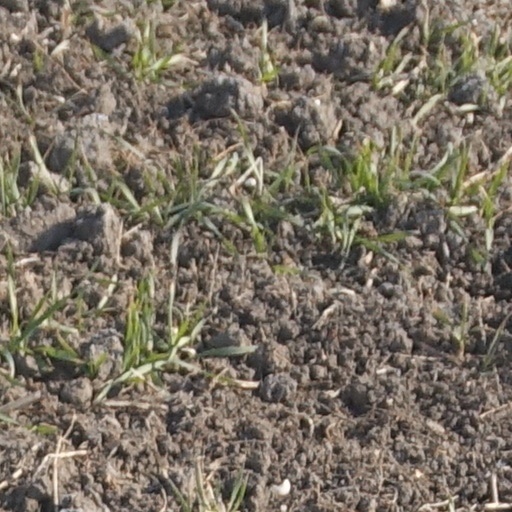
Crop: wheat